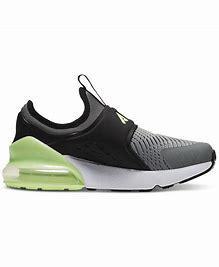
Brand: Nike
Model: Air Max 270 Extreme